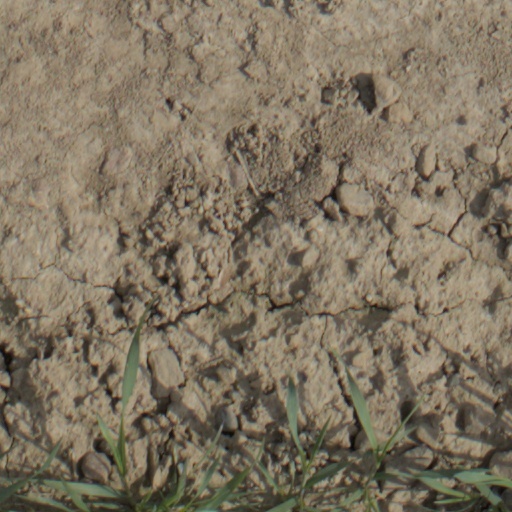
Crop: wheat